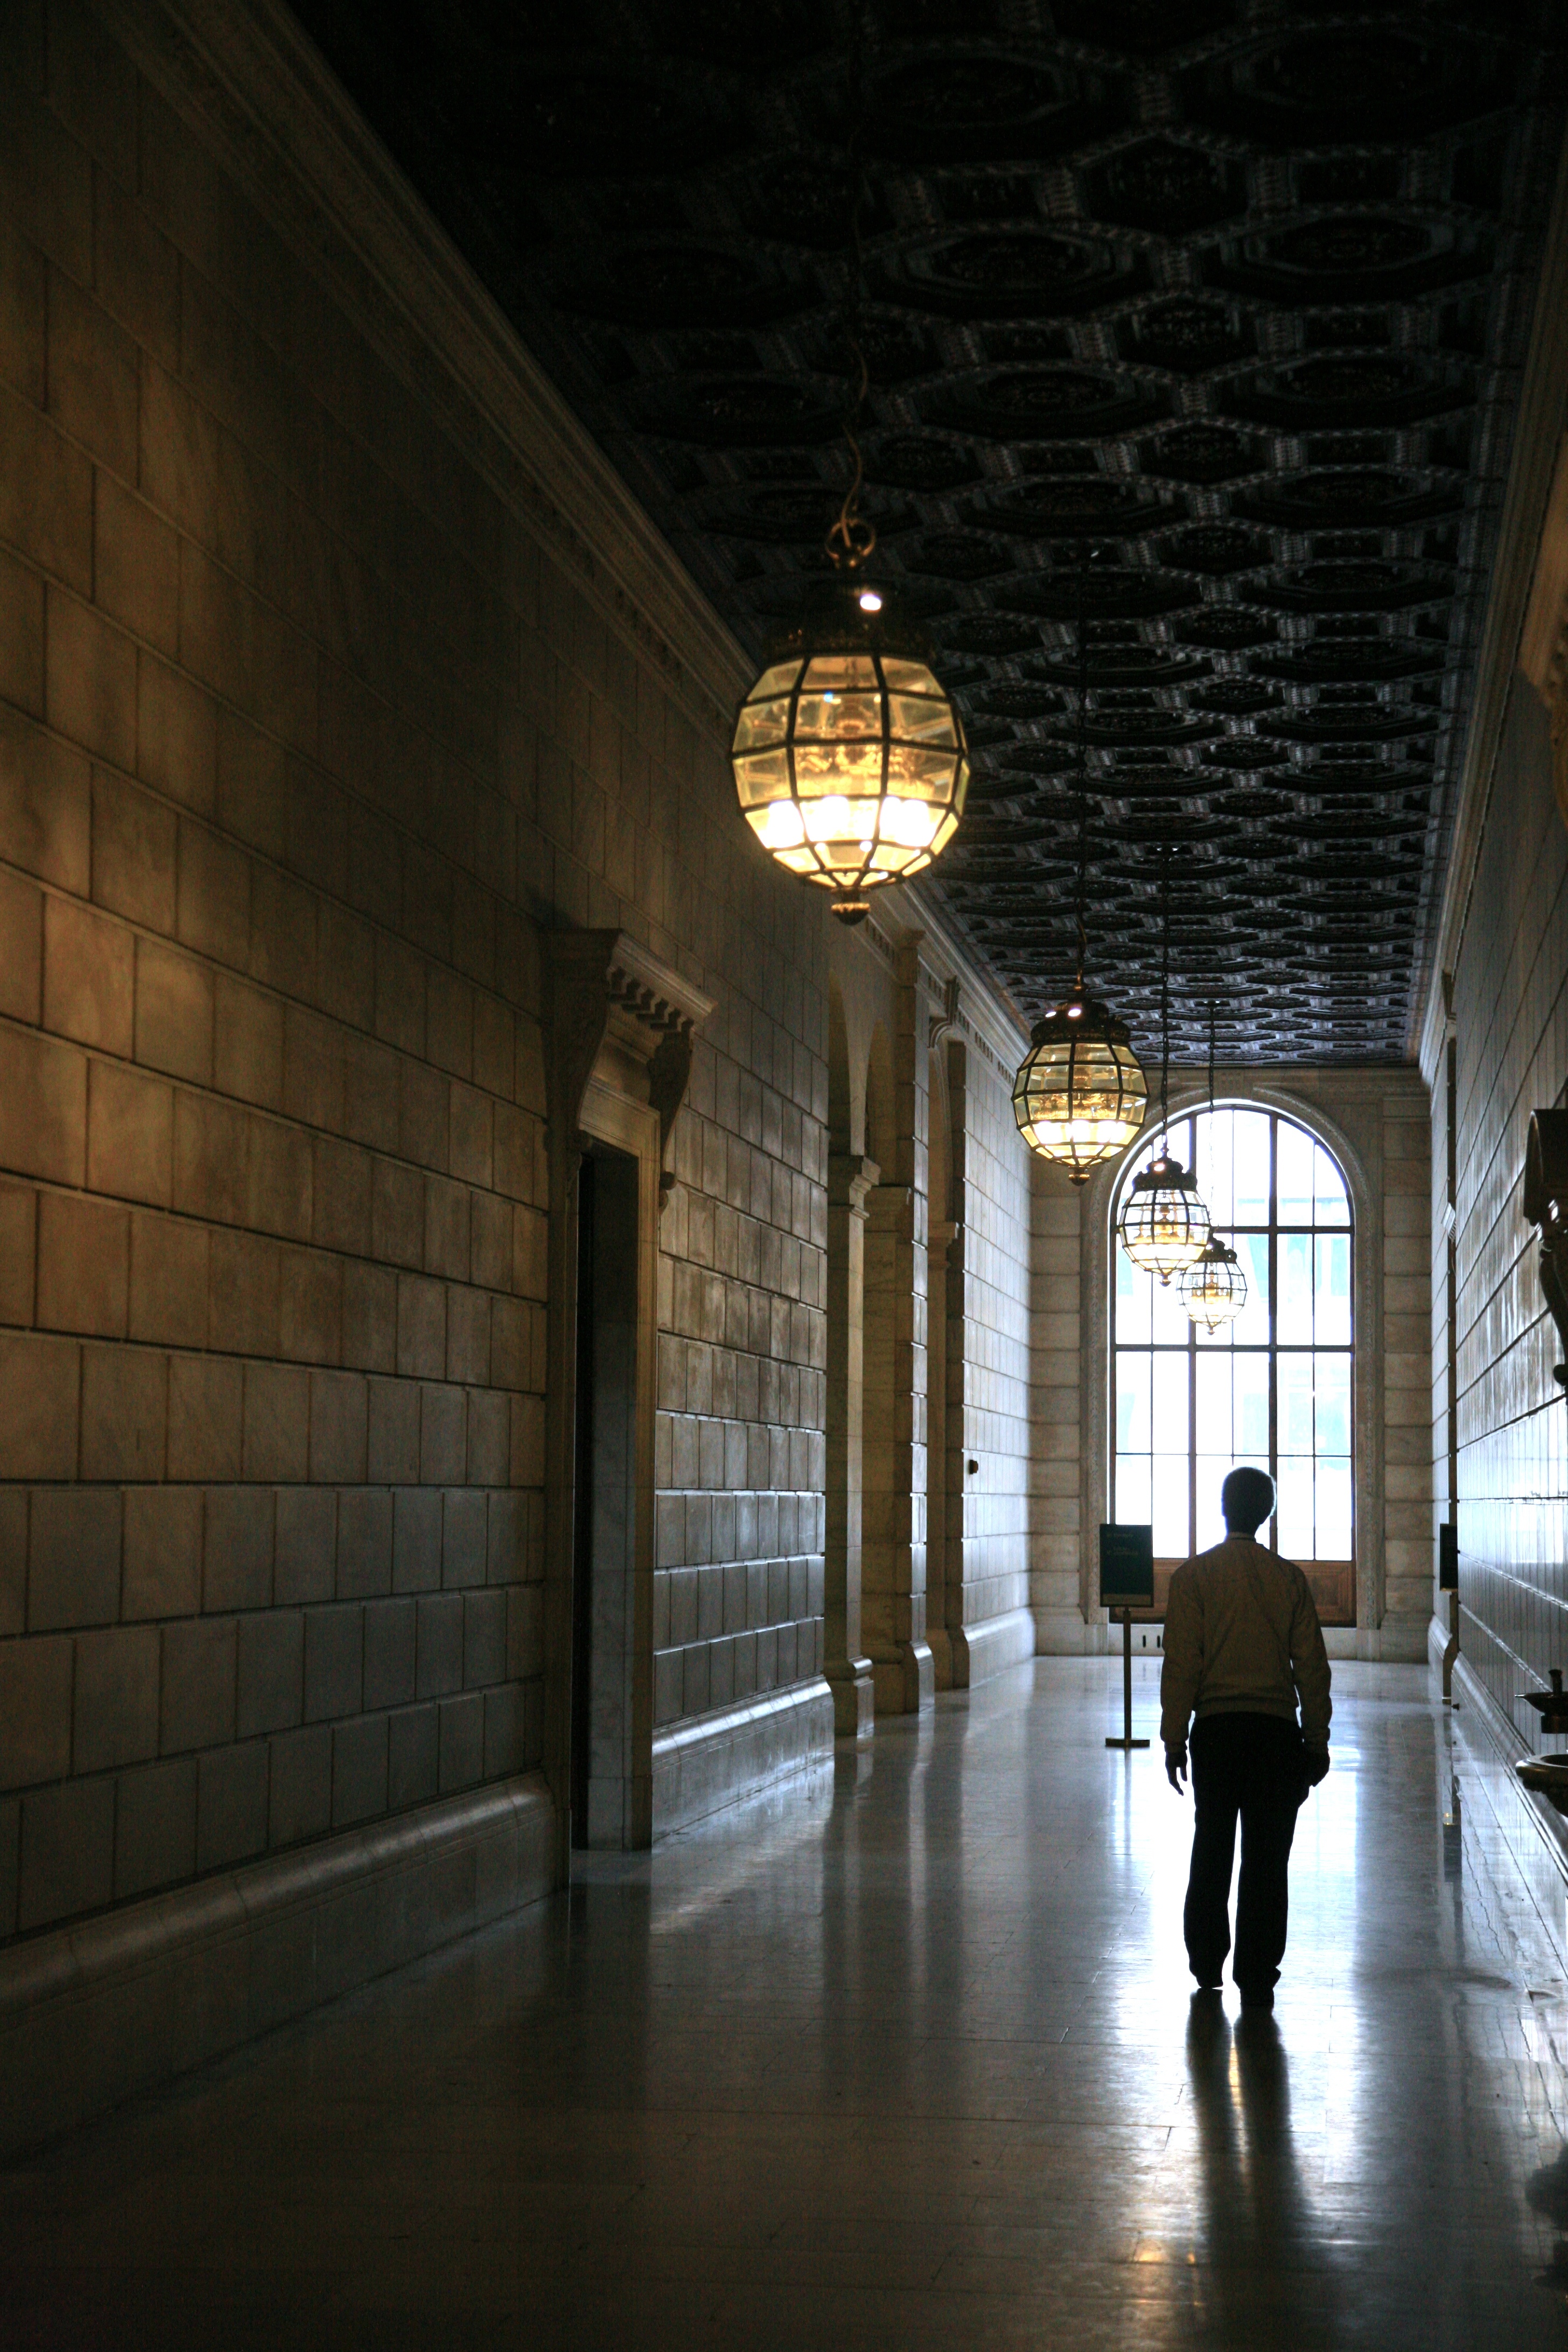
light, architecture, wood, night, column, museum, nyc, hall, darkness, lighting, interior design, newyork, library, newyorkcity, symmetry, ny, tourist attraction, midtownmanhattan, fifthavenue, nypl, newyorkpubliclibrary, mainbranch, bibliotheque